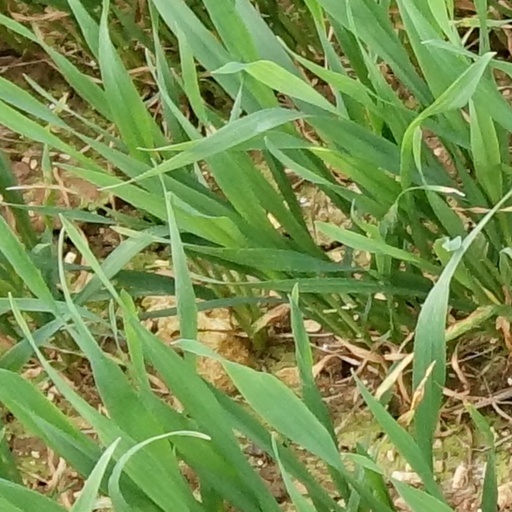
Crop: wheat